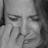
Emotion: sad